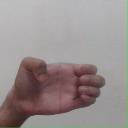
अक्षर: ख